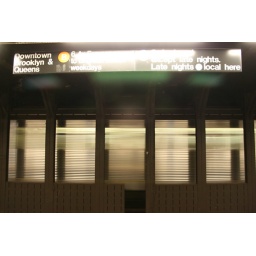
The express train flying by